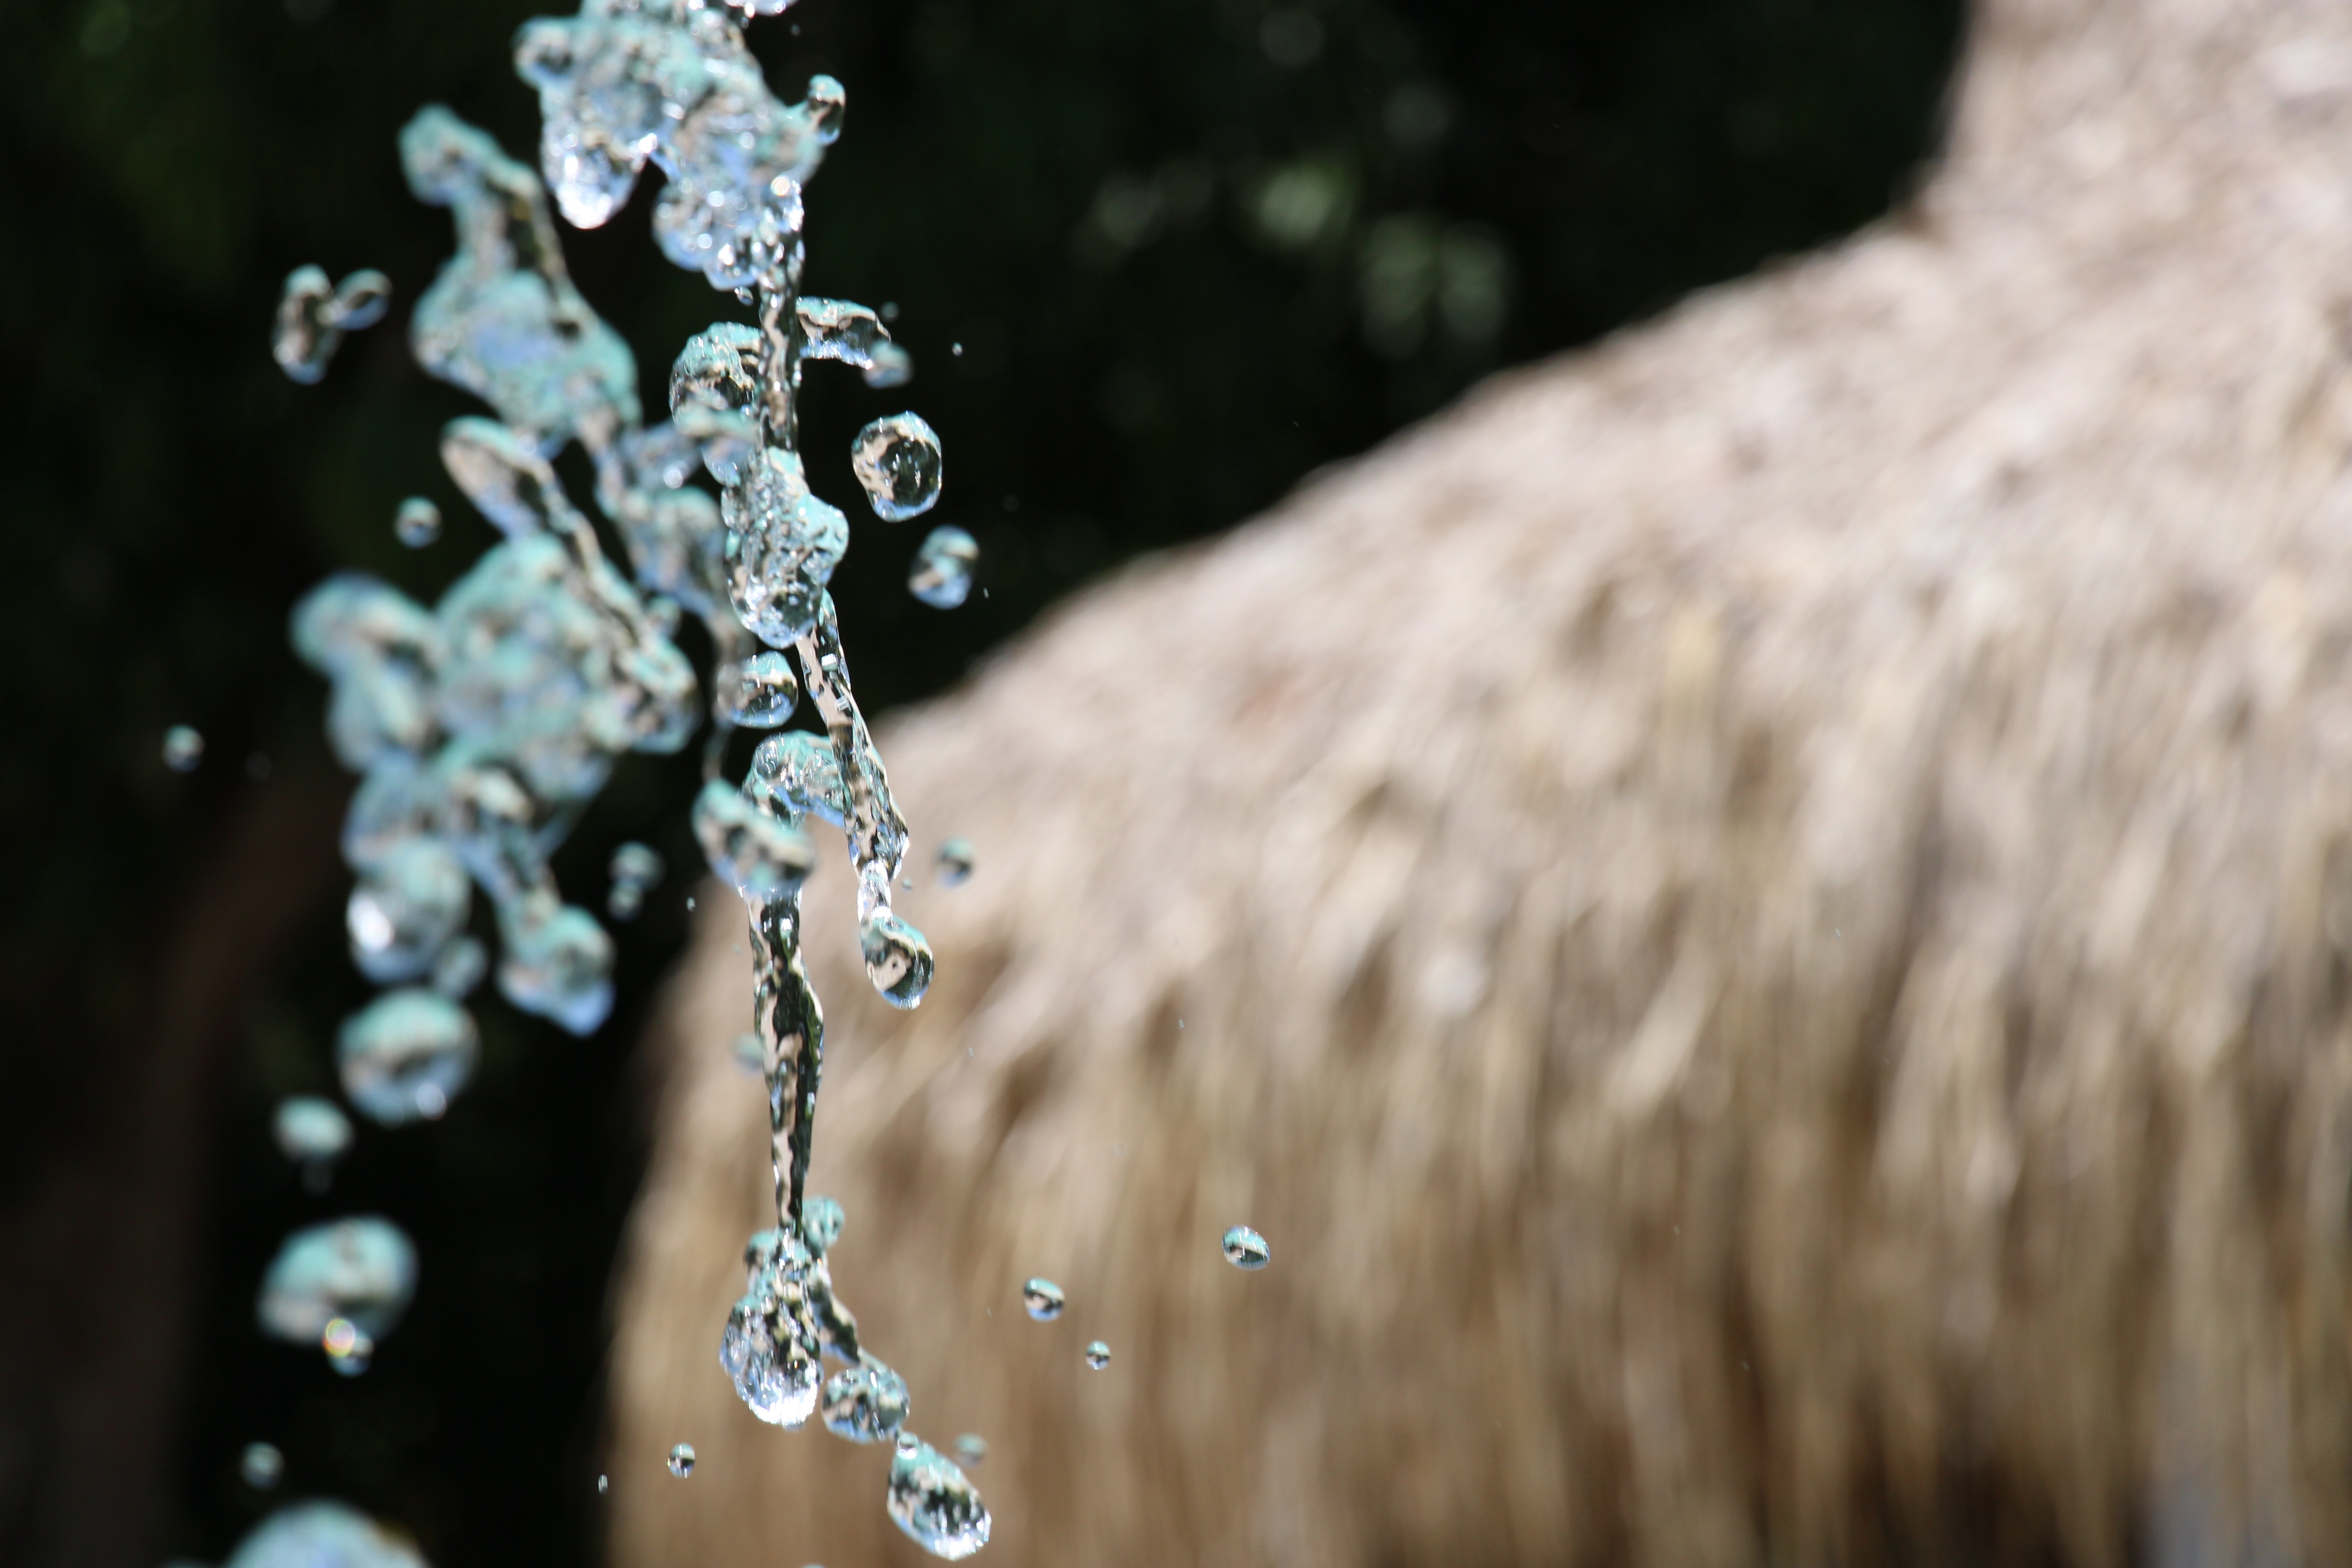
nature, water, winter, macro photography, close up, flora, season, freezing, flower, frost, branch, leaf, spring, twig, ice